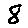
Label: 8